Lucky Luke

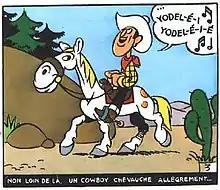
First appearance of Lucky Luke and Jolly Jumper in "Arizona 1880" (1946)

Simultaneously a tribute to the mythic Old West and an affectionate parody, the comics were created by Belgian artist Morris, who drew "Lucky Luke" from 1946 until his death in 2001. The first "Lucky Luke" adventure, "Arizona 1880", appeared in the French version of the Franco-Belgian comics magazine "Spirou" in October 1946. It later appeared in the "Almanach" issue of "Spirou" on 7 December 1946.